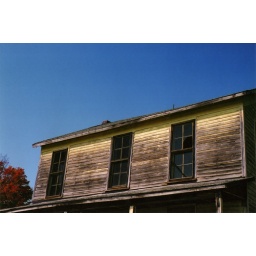
24 September 2007; fading yellow house in McMillan, Michigan.Looks like it is from an old western movie...